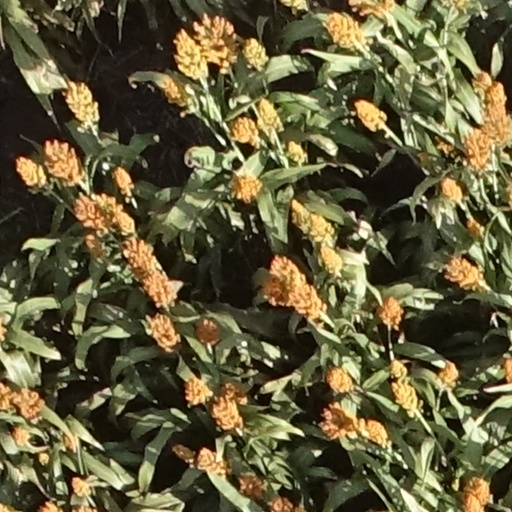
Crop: sorghum